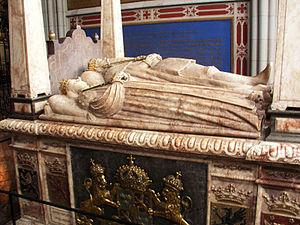
Catherine de Saxe-Lauenburg, née le 24 septembre 1513 à Ratzebourg et décédée le 23 septembre 1535 à Stockholm, reine consort de Suède-Finlande de 1531 à sa mort en 1535, épouse du roi Gustave Iᵉʳ Vasa.
Gustave Iᵉʳ Vasa ou Gustav Vasa fut régent de Suède de 1521 à 1523 puis roi de Suède de 1523 jusqu'à sa mort.